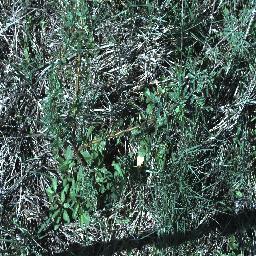
Label: prickly_acacia